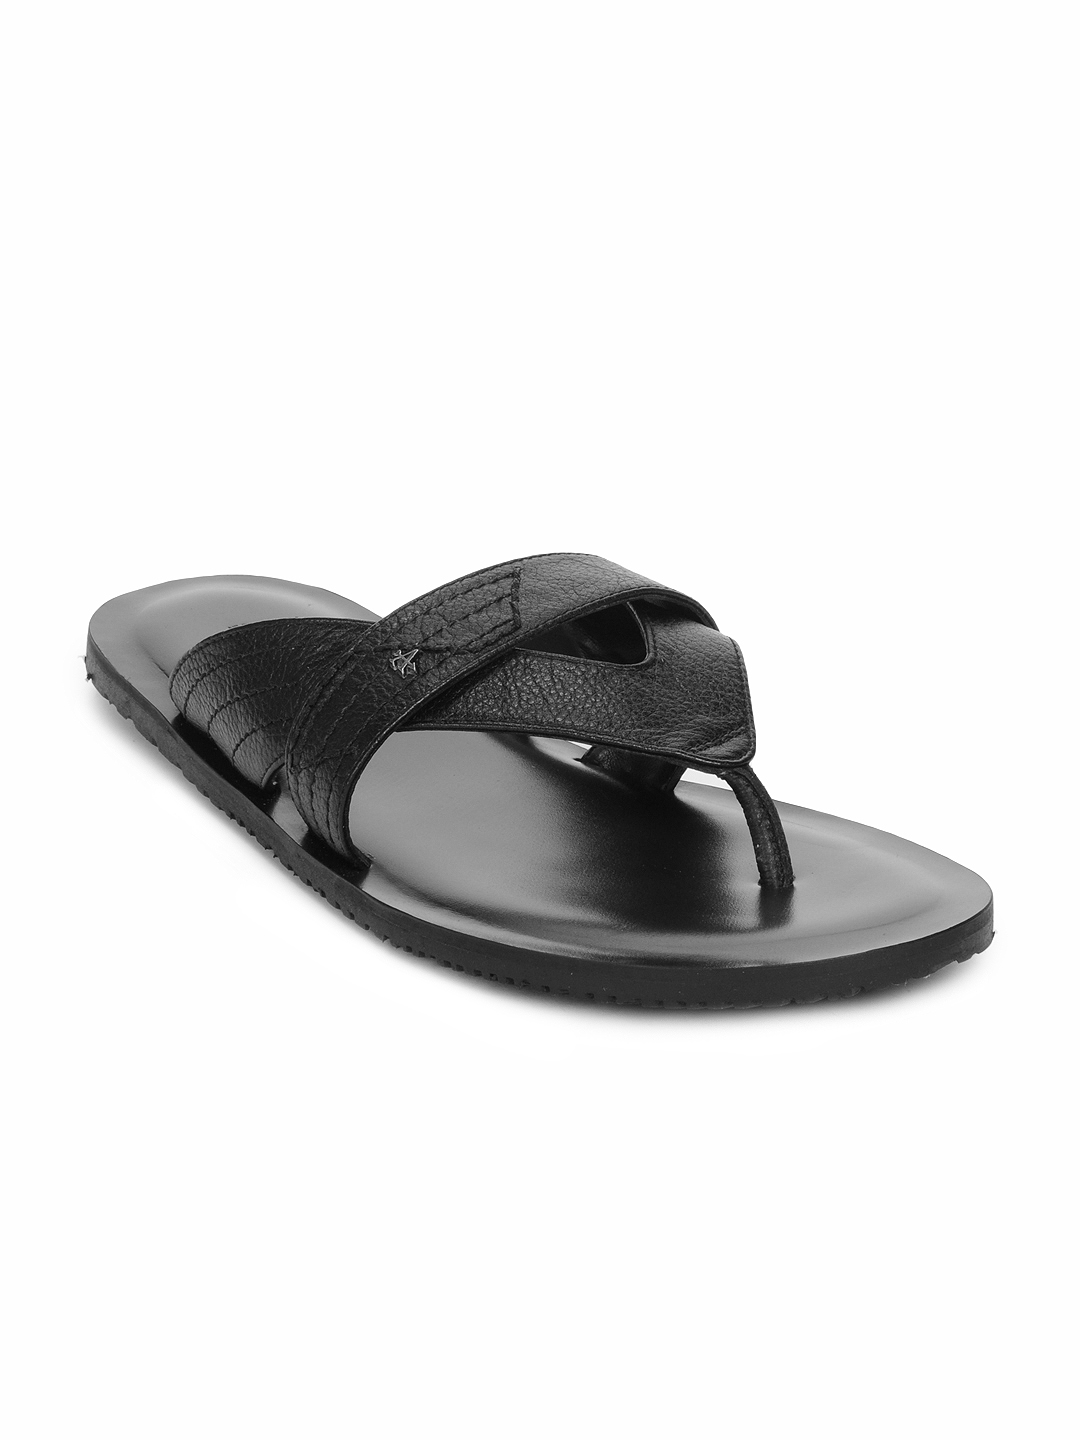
Arrow Men Black Sandals
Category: Footwear / Sandal / Sandals
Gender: Men
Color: Black
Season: Summer 2012
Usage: Casual